Faculty of Law, University of Cambridge

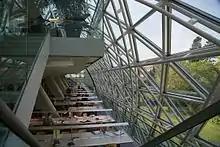
The interior of the faculty building

The faculty is housed in the David Williams Building on the university's Sidgwick Site in Cambridge. The building is named after the university's first full-time vice-chancellor and professor of public law, Professor Sir David Williams. It opened in 1996 and was designed by Lord Norman Foster of Thames Bank, who also designed the terminal building at Stansted Airport and 30 St Mary Axe (the "Gherkin" in London). The building suffered serious acoustic problems (primarily due to a lack of consideration of acoustics in Foster's design), with its form amplifying any noise from the lower levels and causing significant disturbance at higher levels, not least in the library. This was fixed in 1999 with the installation of a glazed acoustic screen, separating quiet areas from noisy ones. Other issues still remain: the toilets in the building are often out of order due to plumbing issues. Additionally, due to an excessive focus on the design of the study spaces, the toilets appear to have been an afterthought, being unbearably small and cramped.